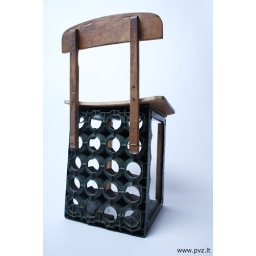
chair beer box made by amature designer